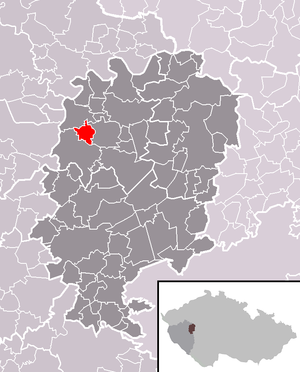
Újezd u Svatého Kříže est une commune du district de Rokycany, dans la région de Plzeň, en République tchèque. Sa population s'élevait à 231 habitants en 2018.